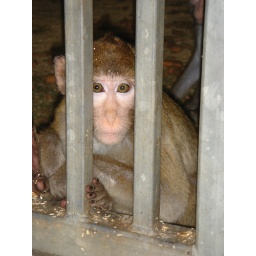
A monkey peers from a cage at Huntingdon Life Sciences, one of the largest animal testing facilities in Europe.